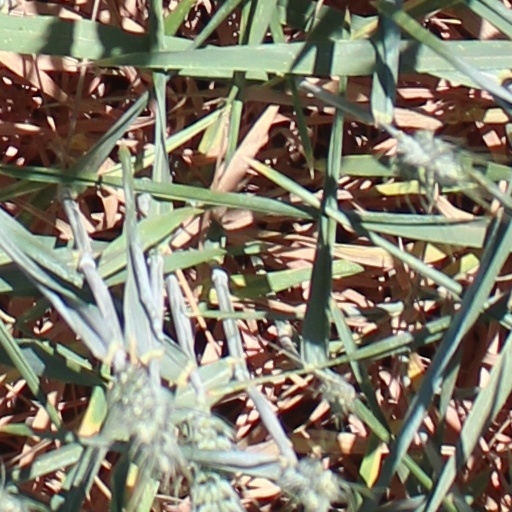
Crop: wheat